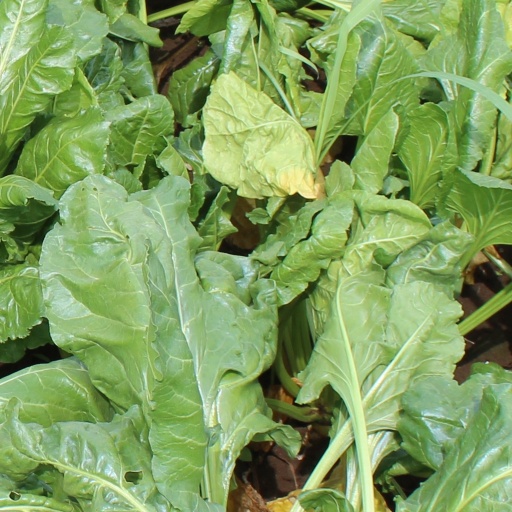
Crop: sugar beet